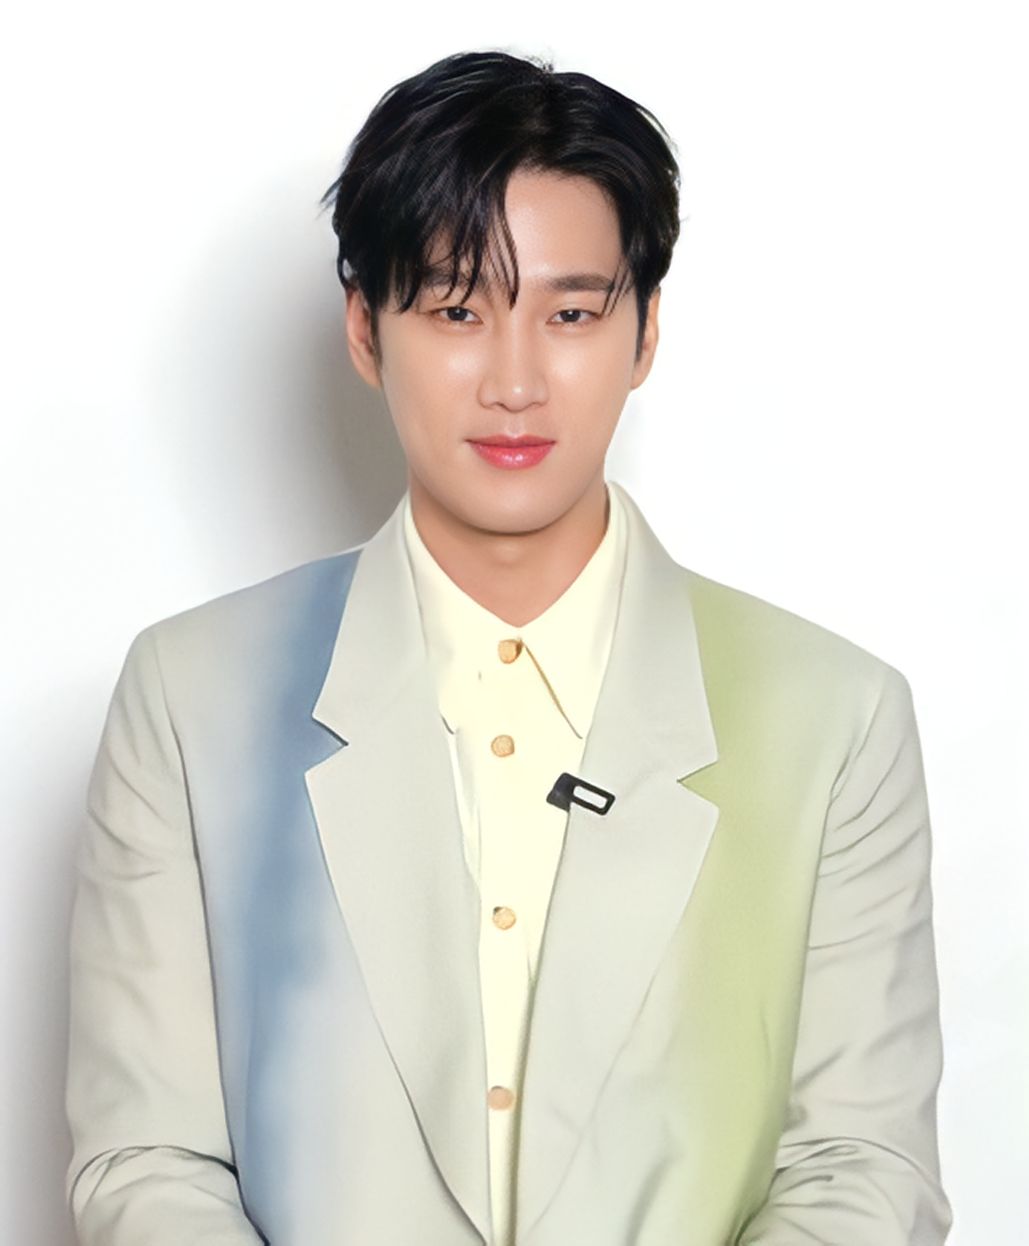
อัน โบ-ฮย็อน

| name = อัน โบ-ฮย็อน
| image = 20230630 Ahn Bo-hyun (안보현) 2023 02.jpg
| caption = อัน โบ-ฮย็อน ในเดือนมิถุนายน 2023
| birth_place = ปูซาน เกาหลีใต้
| years_active = 2007–ปัจจุบัน
| alma_mater = วิทยาลัยเทคยอง
| agent = FN Entertainment
| module = Infobox Korean name|child=yes|color=transparent||headercolor=transparent
| rr = An Bo-hyeon
| mr = An Po-hyŏn
อัน โบ-ฮย็อน (เกิด 16 พฤษภาคม ค.ศ. 1988) เป็นนักแสดงและนายแบบชาวเกาหลีใต้ เดิมทีเขาเดบิวต์เป็นนายแบบในปี 2007 นับตั้งแต่การแสดงของเขาในปี 2014 เขาได้ปรากฏตัวในภาพยนตร์และละครโทรทัศน์หลายเรื่องรวมถึง "ชีวิตเพื่อชาติ รักนี้เพื่อเธอ" (2016 ), "Dokgo Rewind|ด็อกโกรีไวน์ด" (2018), "Her Private Life (TV series)|เฮอร์ไพรเวตไลฟ์" (2019) ประสบความสำเร็จและมีชื่อเสียงจากการแสดงเรื่อง "ธุรกิจปิดเกมแค้น" (2020) เขายังคงประสบความสำเร็จกับรายการเน็ตฟลิกซ์เรื่อง "มายเนม (ละครโทรทัศน์)|มายเนม" (2021) และละครของ tvN เรื่อง"Yumi's Cells|ยูมีส์เซล"
== ผลงานการแสดง ==
=== ภาพยนตร์ ===
| class="wikitable sortable plainrowheaders"
|-
! scope="col" | ปี
! scope="col" | เรื่อง
! scope="col" | บทบาท
! scope="col" | หมายเหตุ
! scope="col" class="unsortable" |
|-
! scope="row"| 2016
| Hiya (film)|"ไฮยา"
| อี จิน-ซัง
|
|
|-
! scope="row"|2018
|"Dokgo Rewind|ด็อกโกรีไวน์ด"
|พโย แทจิน
| ภาพยนตร์เว็บ
|
|-
! scope="row"|2019
|":ko:막다른 골목의 추억|เมโมรีส์ออฟอะเดดเอนด์"
|แท-กู
|
|
|-
!scope="row"
|"2 O'clock Date|ทูโอคล็อกเดต"
|
|
|
|-
|
ผลงานซีรีส์
== อ้างอิง ==
==แหล่งข้อมูลอื่น==
* อัน โบ-ฮย็อน at FN Entertainment
*
*
*
หมวดหมู่:นักแสดงชายชาวเกาหลีใต้
หมวดหมู่:บุคคลที่เกิดในปี พ.ศ. 2531
หมวดหมู่:นักแสดงชายจากปูซาน